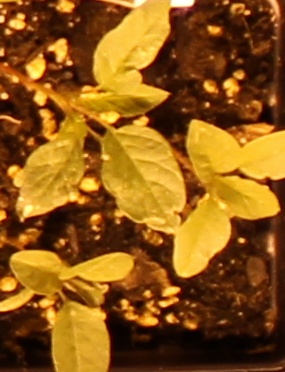
Label: Palmer Amaranth